2021 Indian cabinet reshuffle

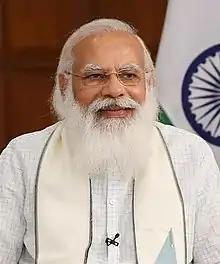
Narendra Modi, the Prime Minister of India

On 7 July 2021 Indian Prime Minister Narendra Modi carried out a reshuffle of his ministry. Modi carried out 3 cabinet reshuffles during his first ministry. The cabinet reshuffle of 2021 is the first cabinet reshuffle of the second Modi ministry.